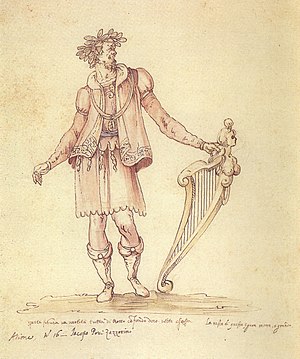
Operakomponister
Jacopo Peri komponerede den første opera nogensinde, Dafne.
Betydende operakomponister er en guide til de vigtigste operakomponister, idet komponisterne er udvalgt efter deres optagelse på andre lister over betydende operakomponister. Listen starter med Jacopo Peri, der skrev den første opera nogensinde i slutningen af det 16. århundredes Italien og fører frem til John Adams, en af de førende skikkelser i moderne opera. I korte noter gives der henvisninger til kilder om hver komponist, der bliver betragtet som vigtig. Afslutningsvis findes et afsnit om betydende kvinderlige operakomponister, indsamlet fra ovennævnte lister. For en introduktion til operaens historie, se opera. Listen er organiseret efter fødselsdato.